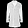
Label: Coat